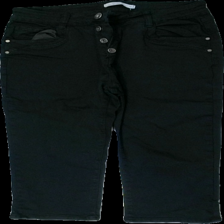
View: front
Type: Jeans
Category: Ladies
Brand: Not in the list
Brand text on label: Laulia
Colors: Black
Material: 100% cotton
Cut: Regular
Size: 40
Season: All
Price range: 50-100
Recommended usage: Reuse